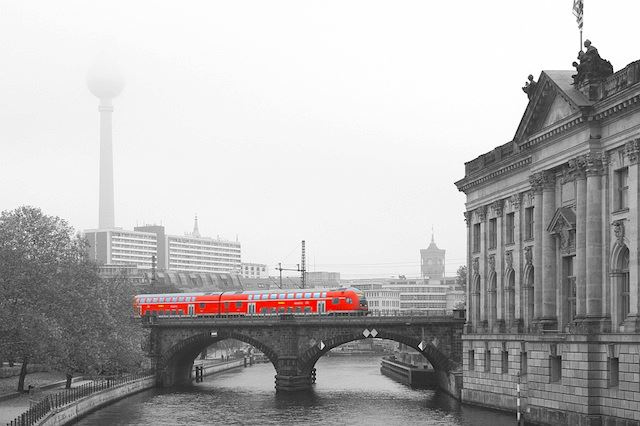
user: Given an image and a question. Answer the question in a short answer. Question: What is the thing over the water for? Short Answer:
assistant: bridge